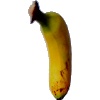
Label: banana_lady_finger